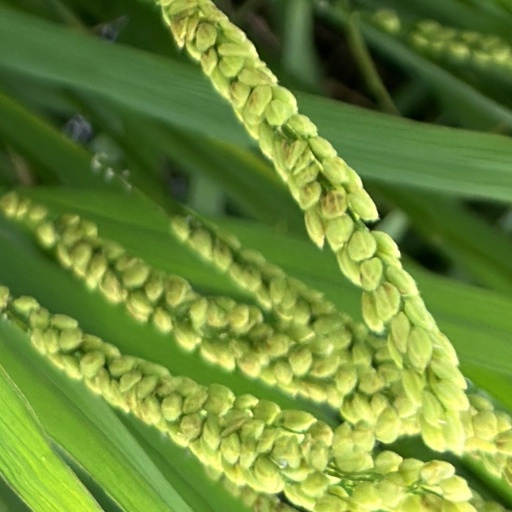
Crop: rice